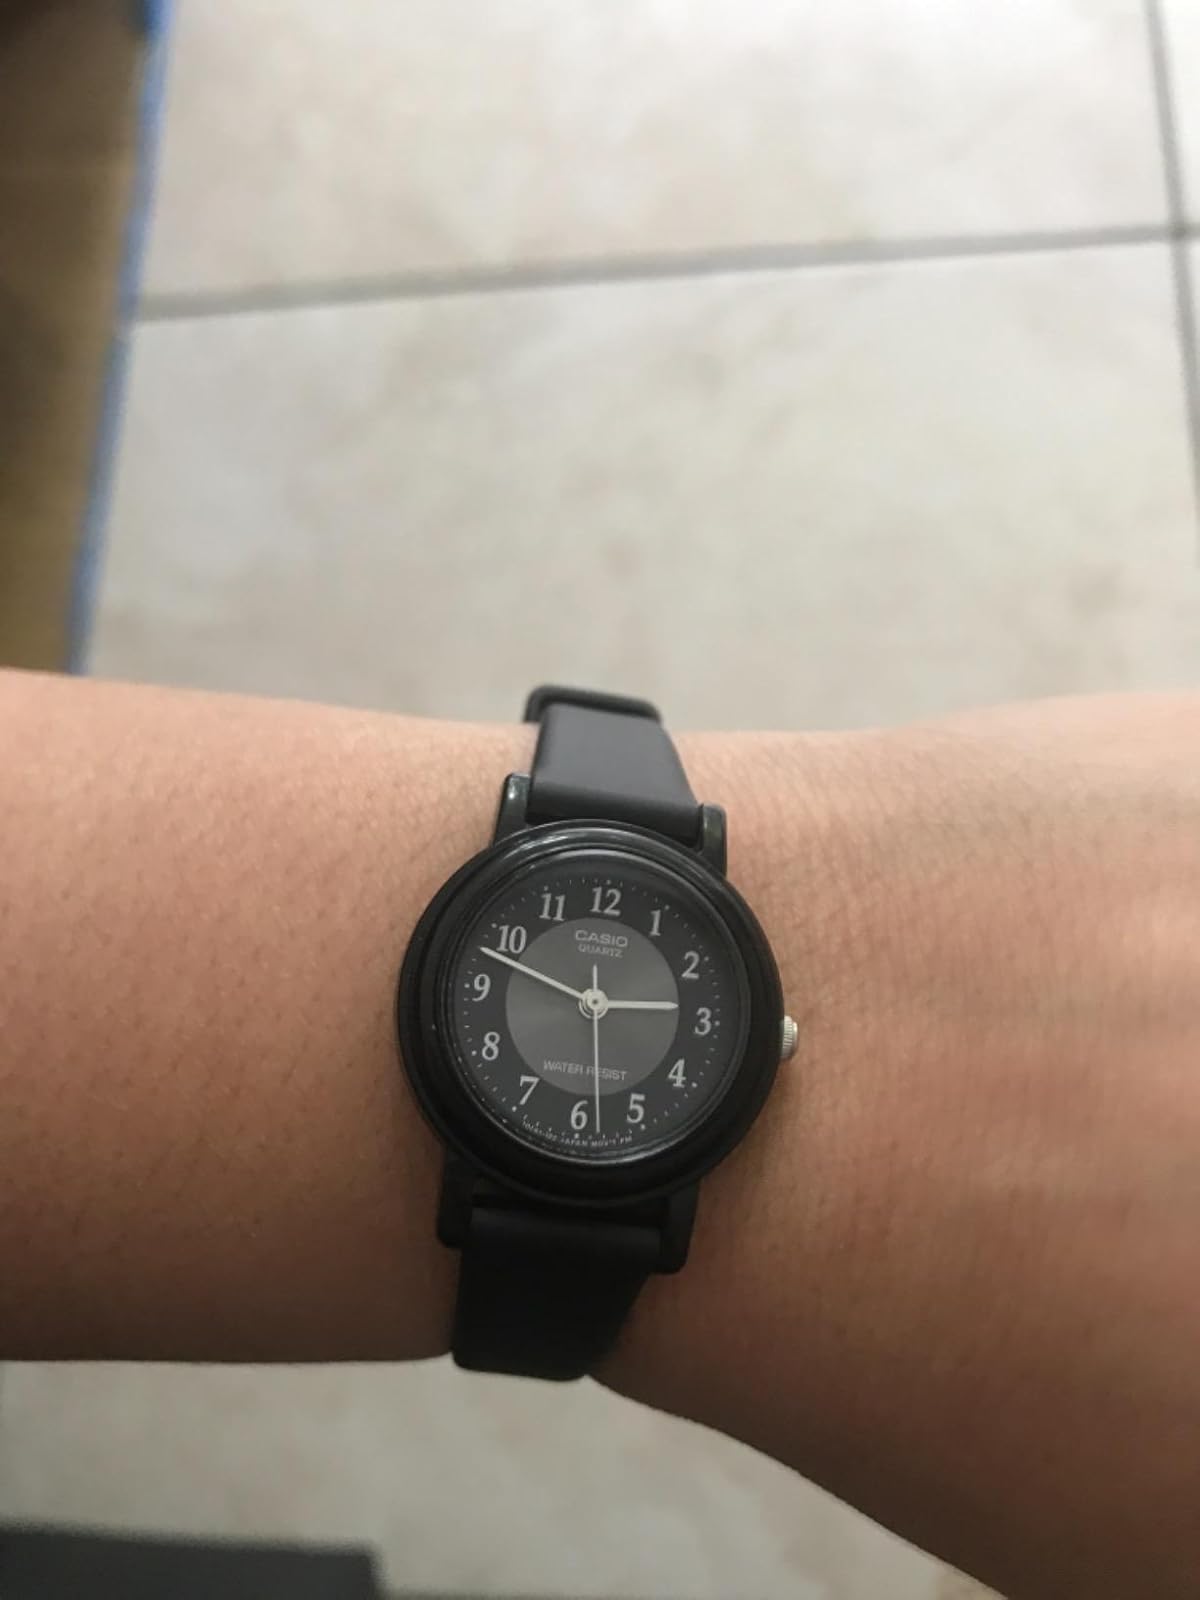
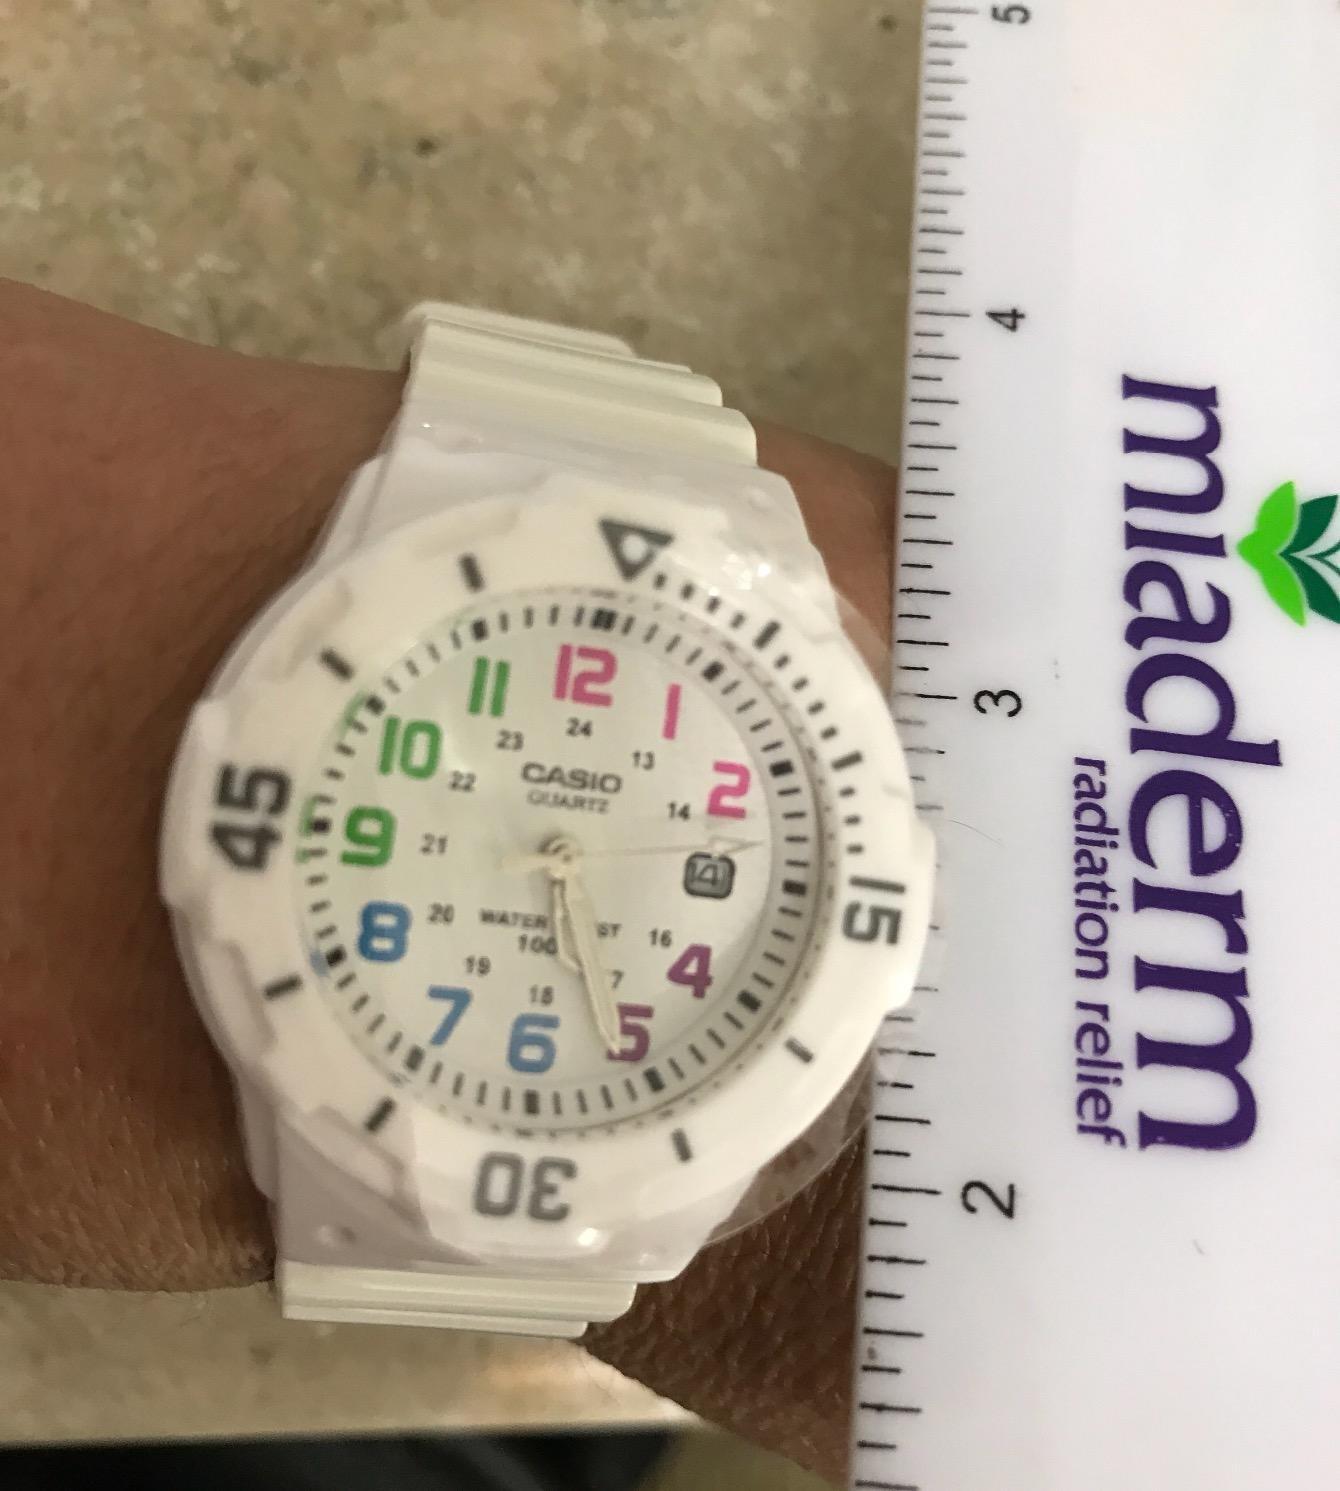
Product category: accessories_watch
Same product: no